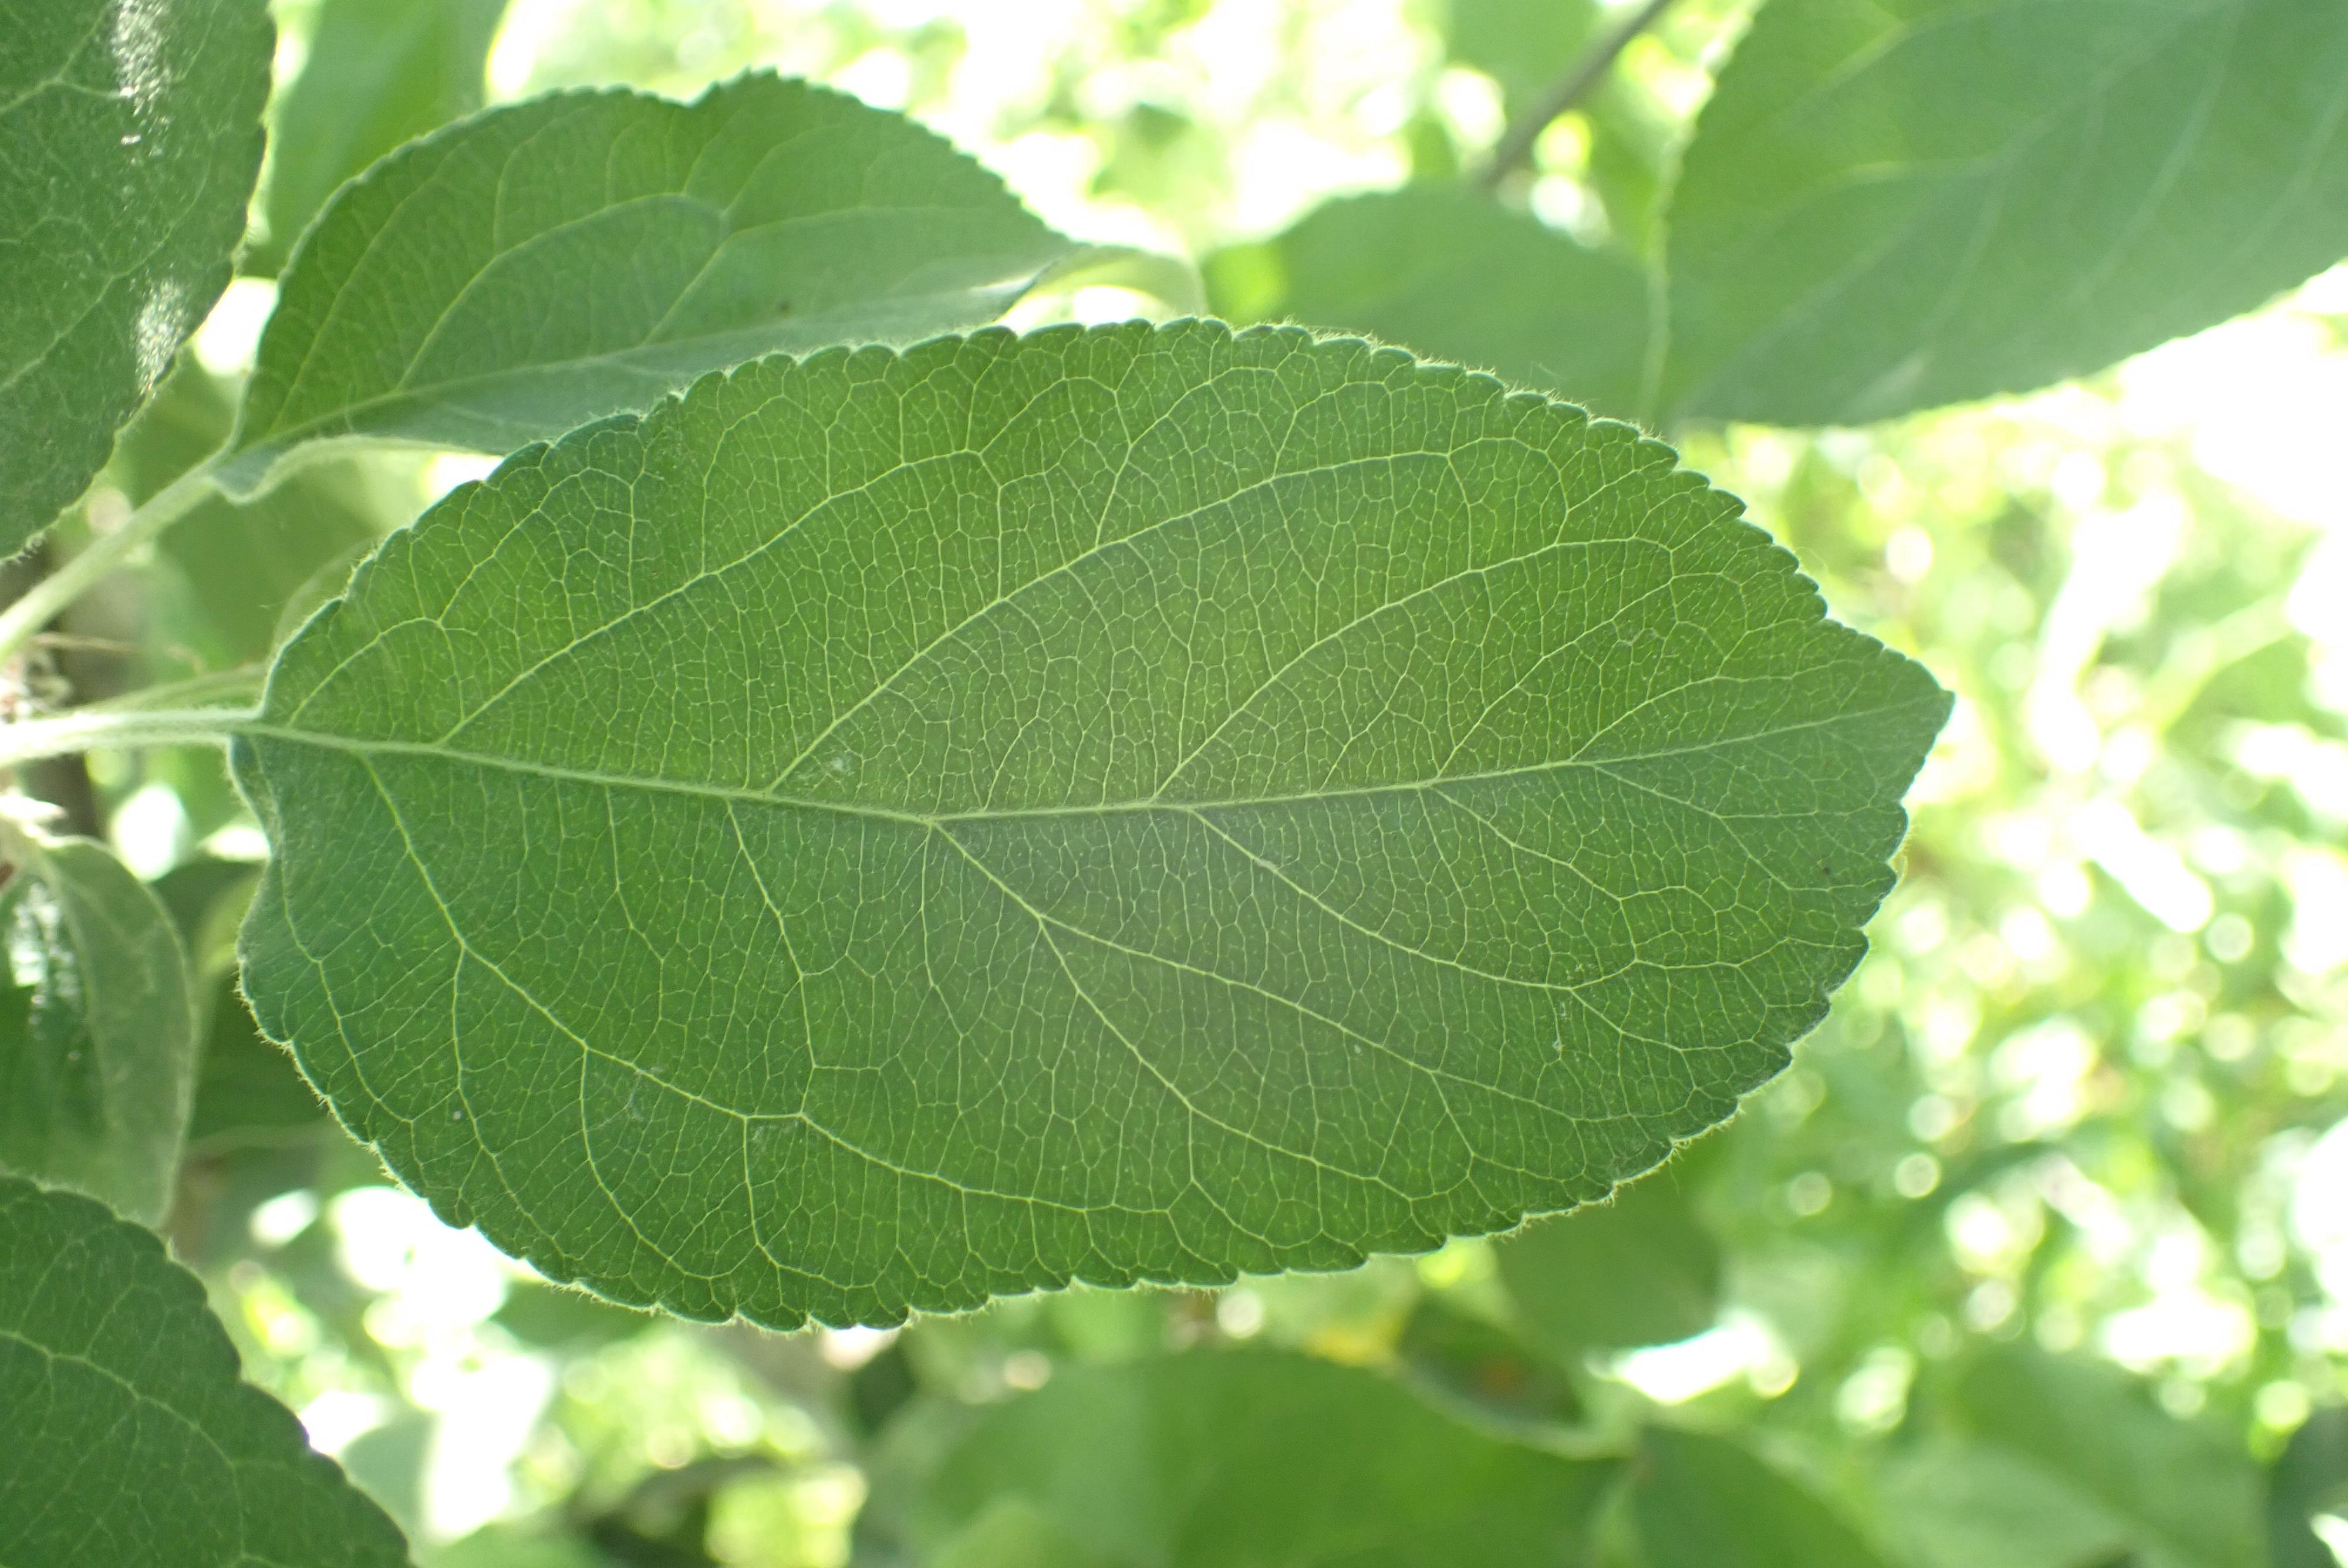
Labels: healthy